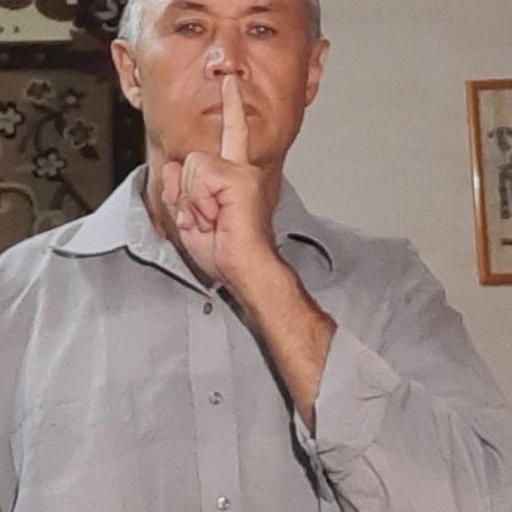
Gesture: mute